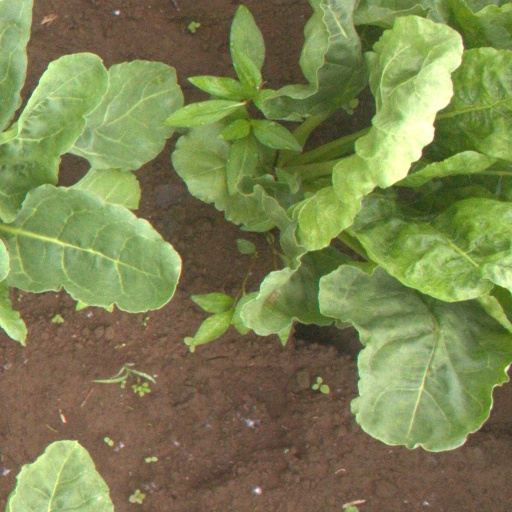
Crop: sugar beet